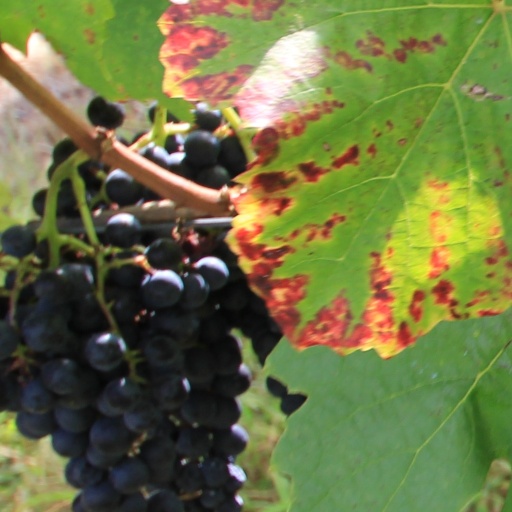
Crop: grape